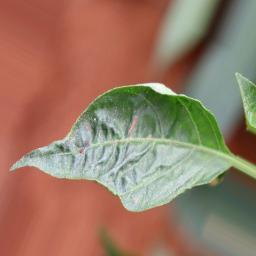
Label: mites_and_trips